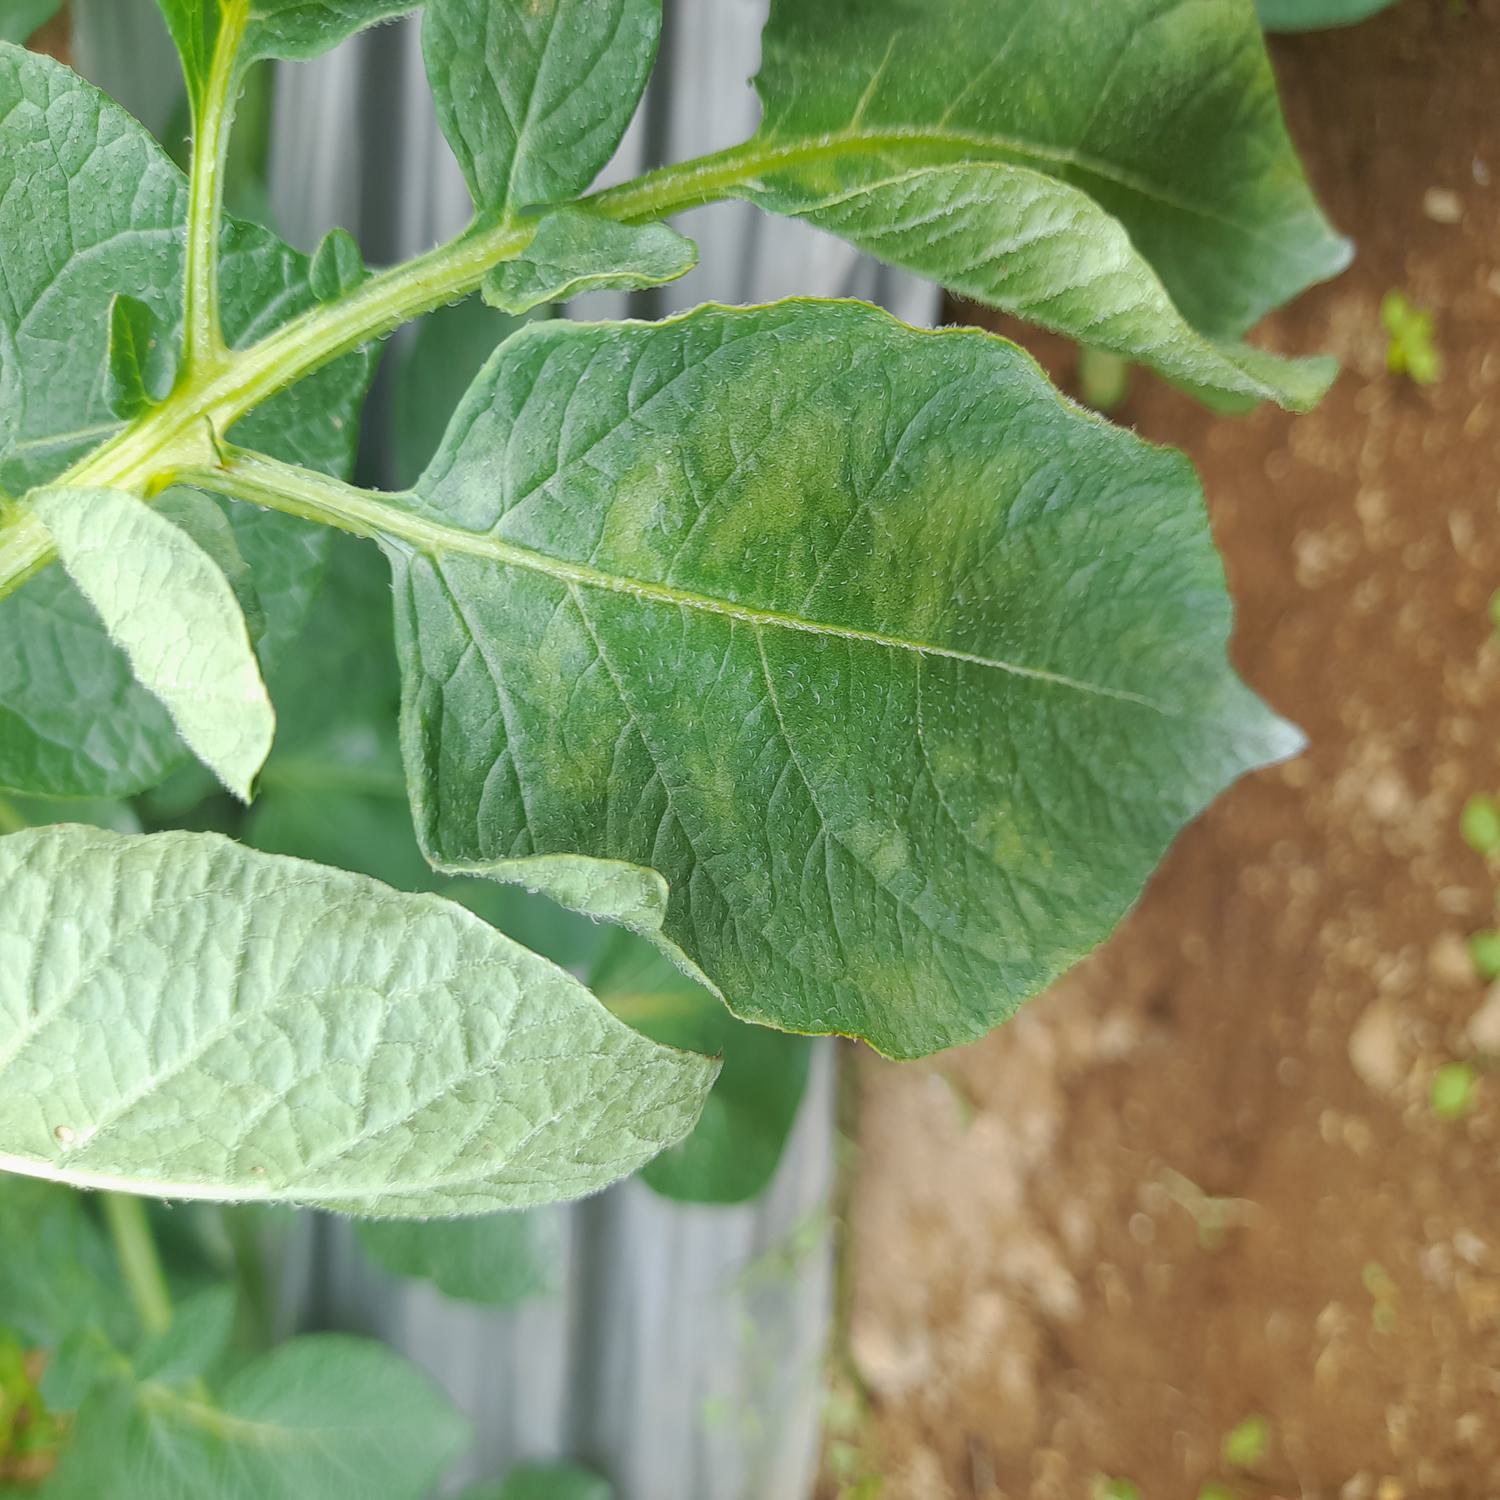
Label: Virus